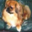
Label: dog